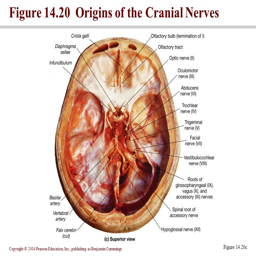
figure origins of cranial nerve